Kasha Paris

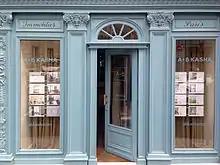
The storefront façade of Kasha Paris.

Kasha Paris is a French interior architecture and luxury real estate firm in Saint-Germain-des-Prés, Paris.